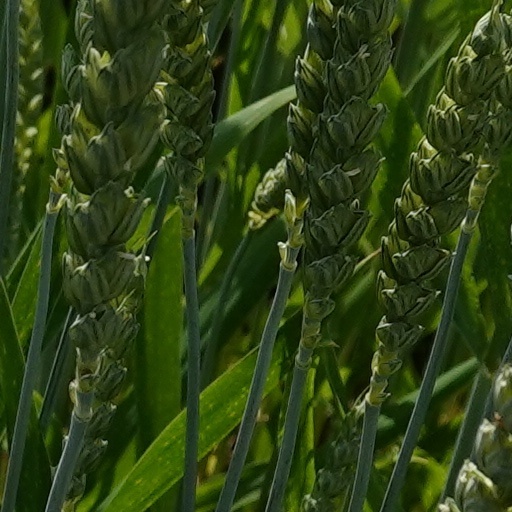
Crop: wheat